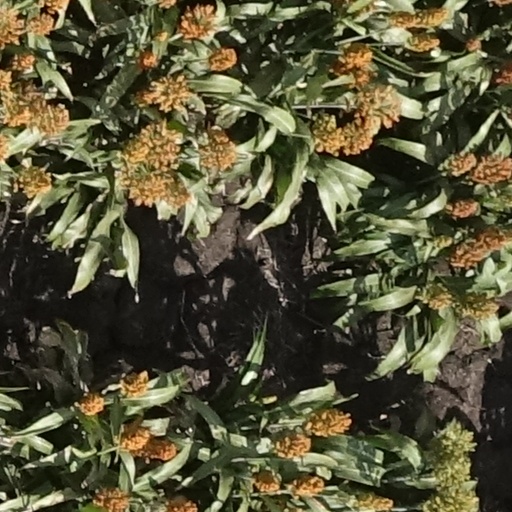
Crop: sorghum